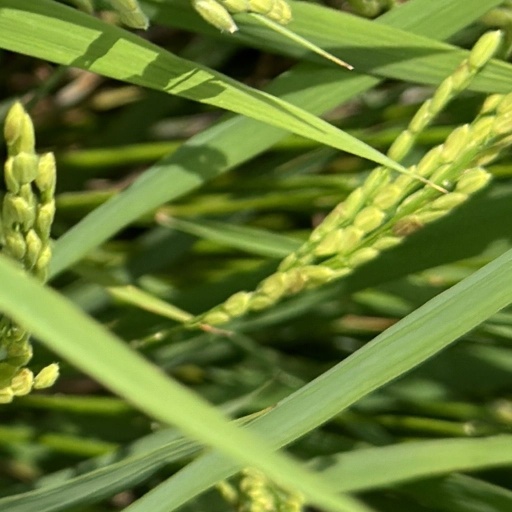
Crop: rice